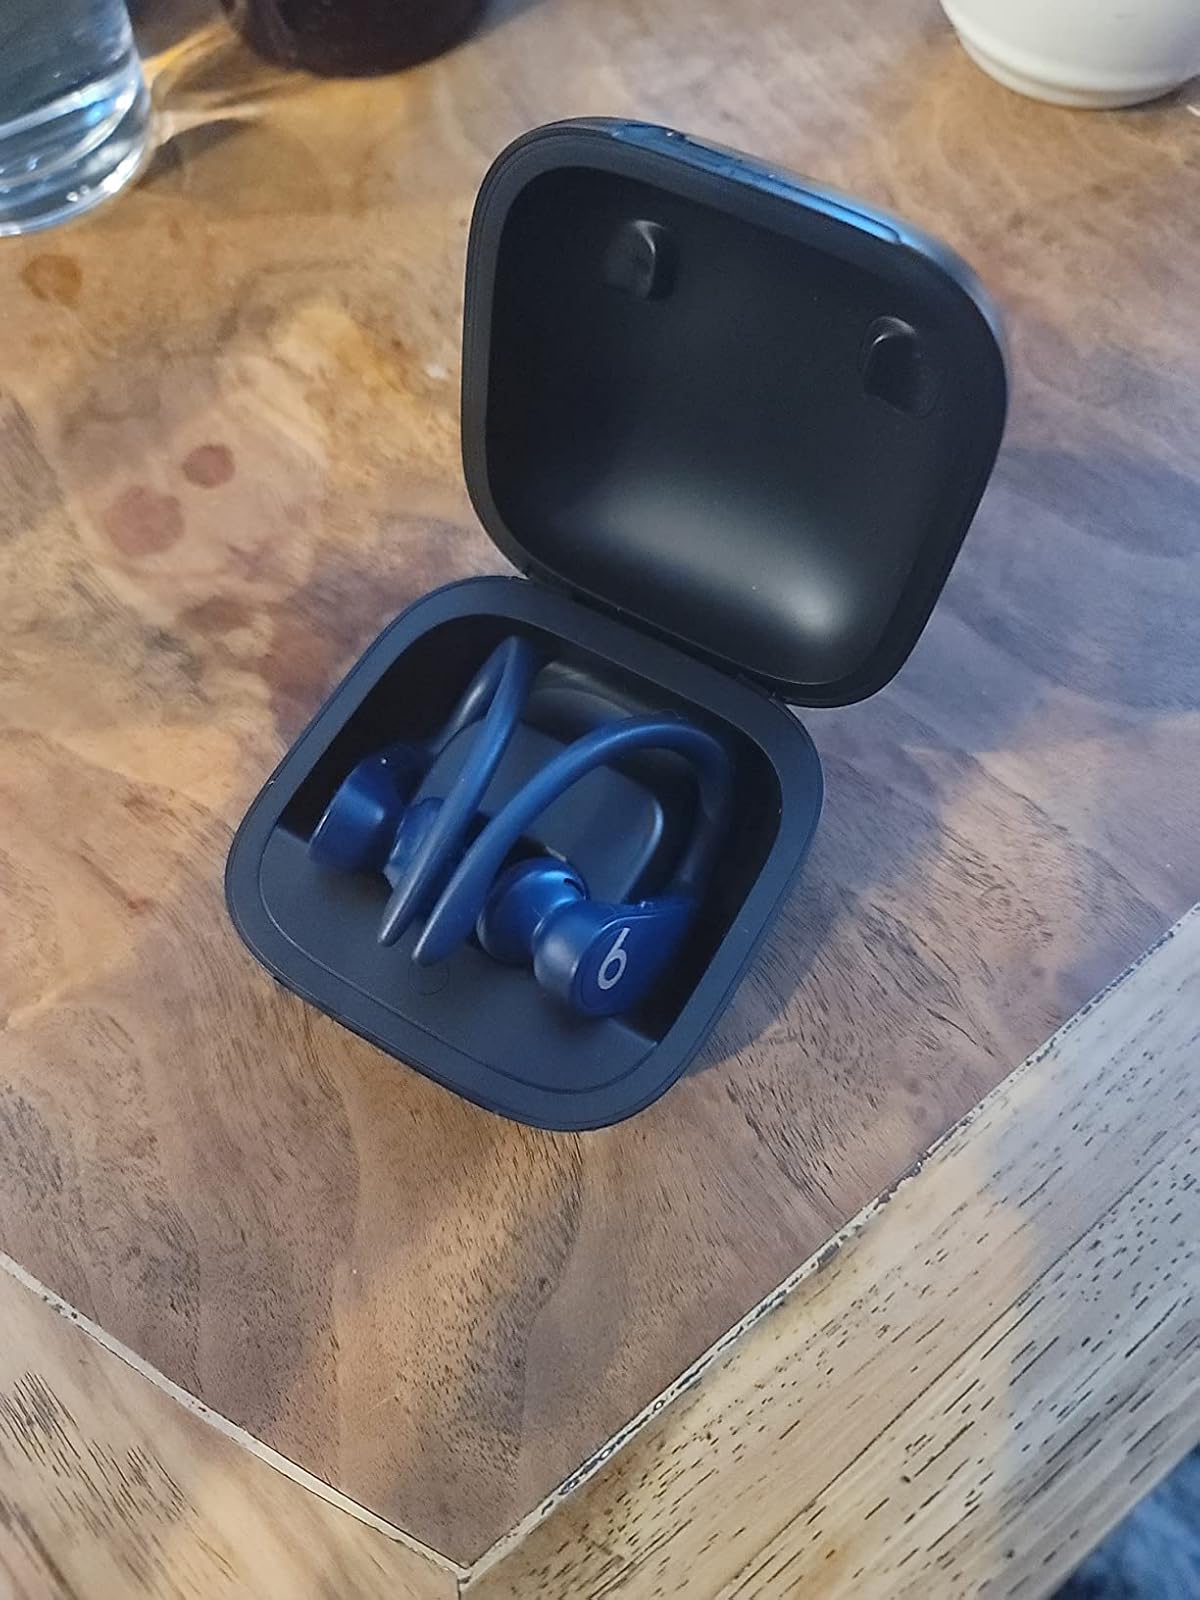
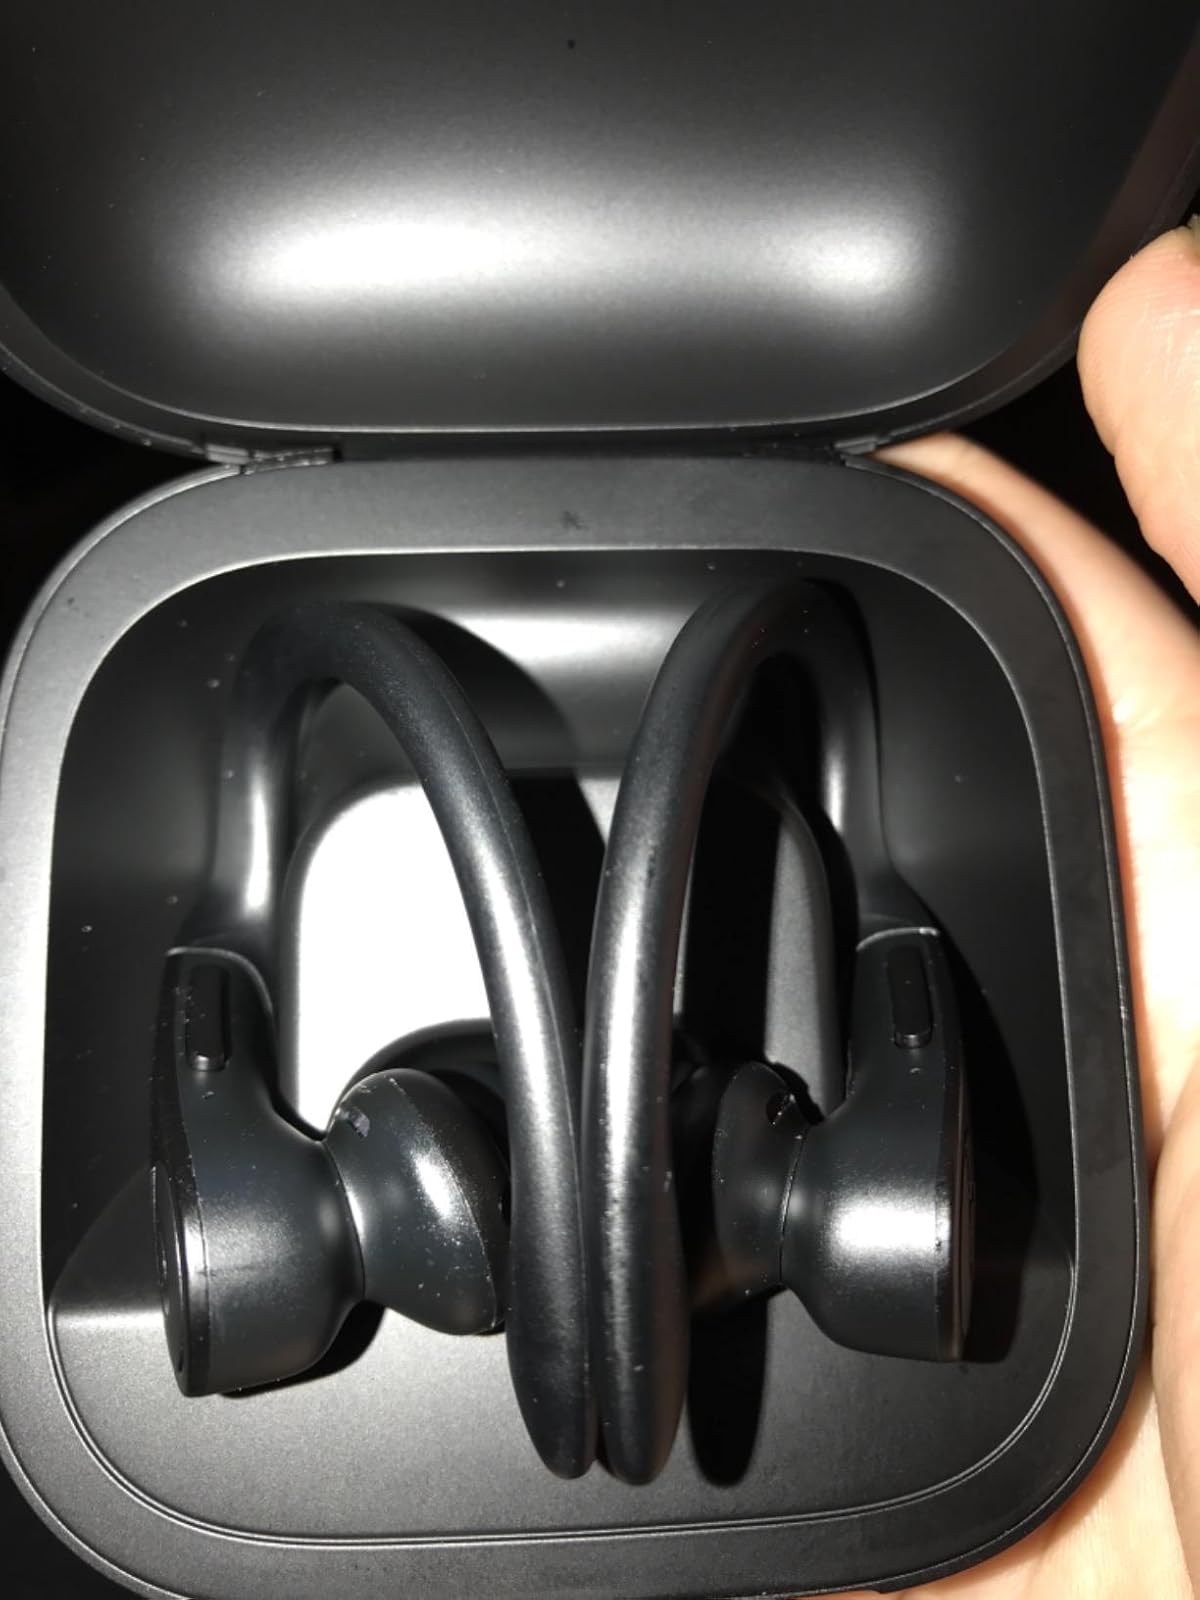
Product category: earbuds
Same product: yes